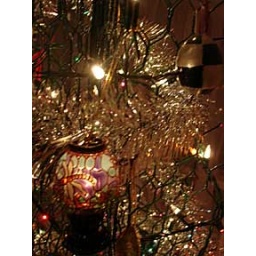
&amp;quot;stained glass&amp;quot; lamp ornament, lit by tree light and one of the painted eggs